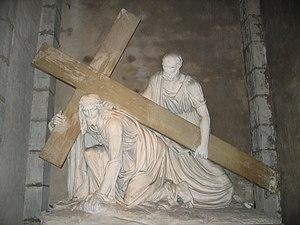
L’église Sainte-Madeleine est une église-halle de style classique du XVIIIᵉ siècle, du quartier Battant de Besançon, dans le Doubs en Bourgogne-Franche-Comté. Elle est reconstruite, entre 1746 à 1766, par l'architecte bisontin Nicolas Nicole, et dédiée à Marie de Magdala. Cette église de l'unité pastorale Saint-Étienne, est classée aux monuments historiques depuis 1930, et abrite un orgue classé aux monuments historiques, ainsi qu'un musée de la vie passée du quartier de Battant.